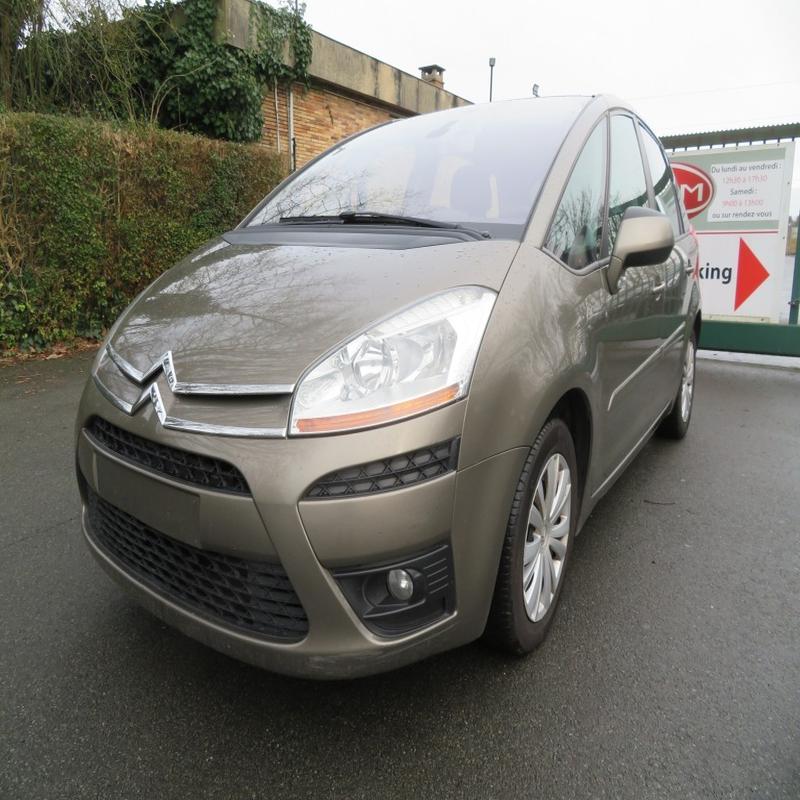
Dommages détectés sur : pare-choc avant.
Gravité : mineur